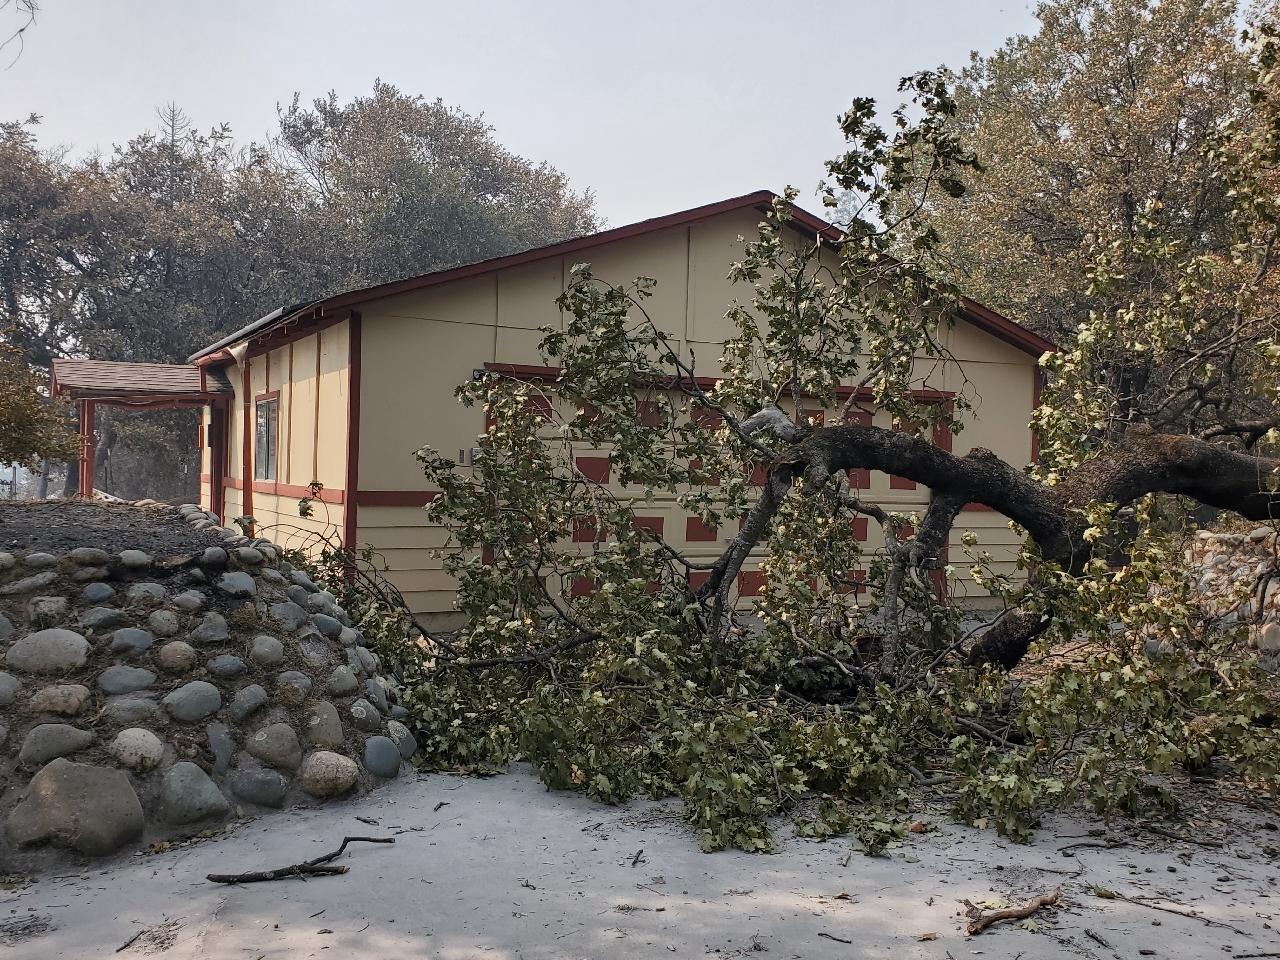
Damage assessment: affected